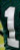
Number: 1